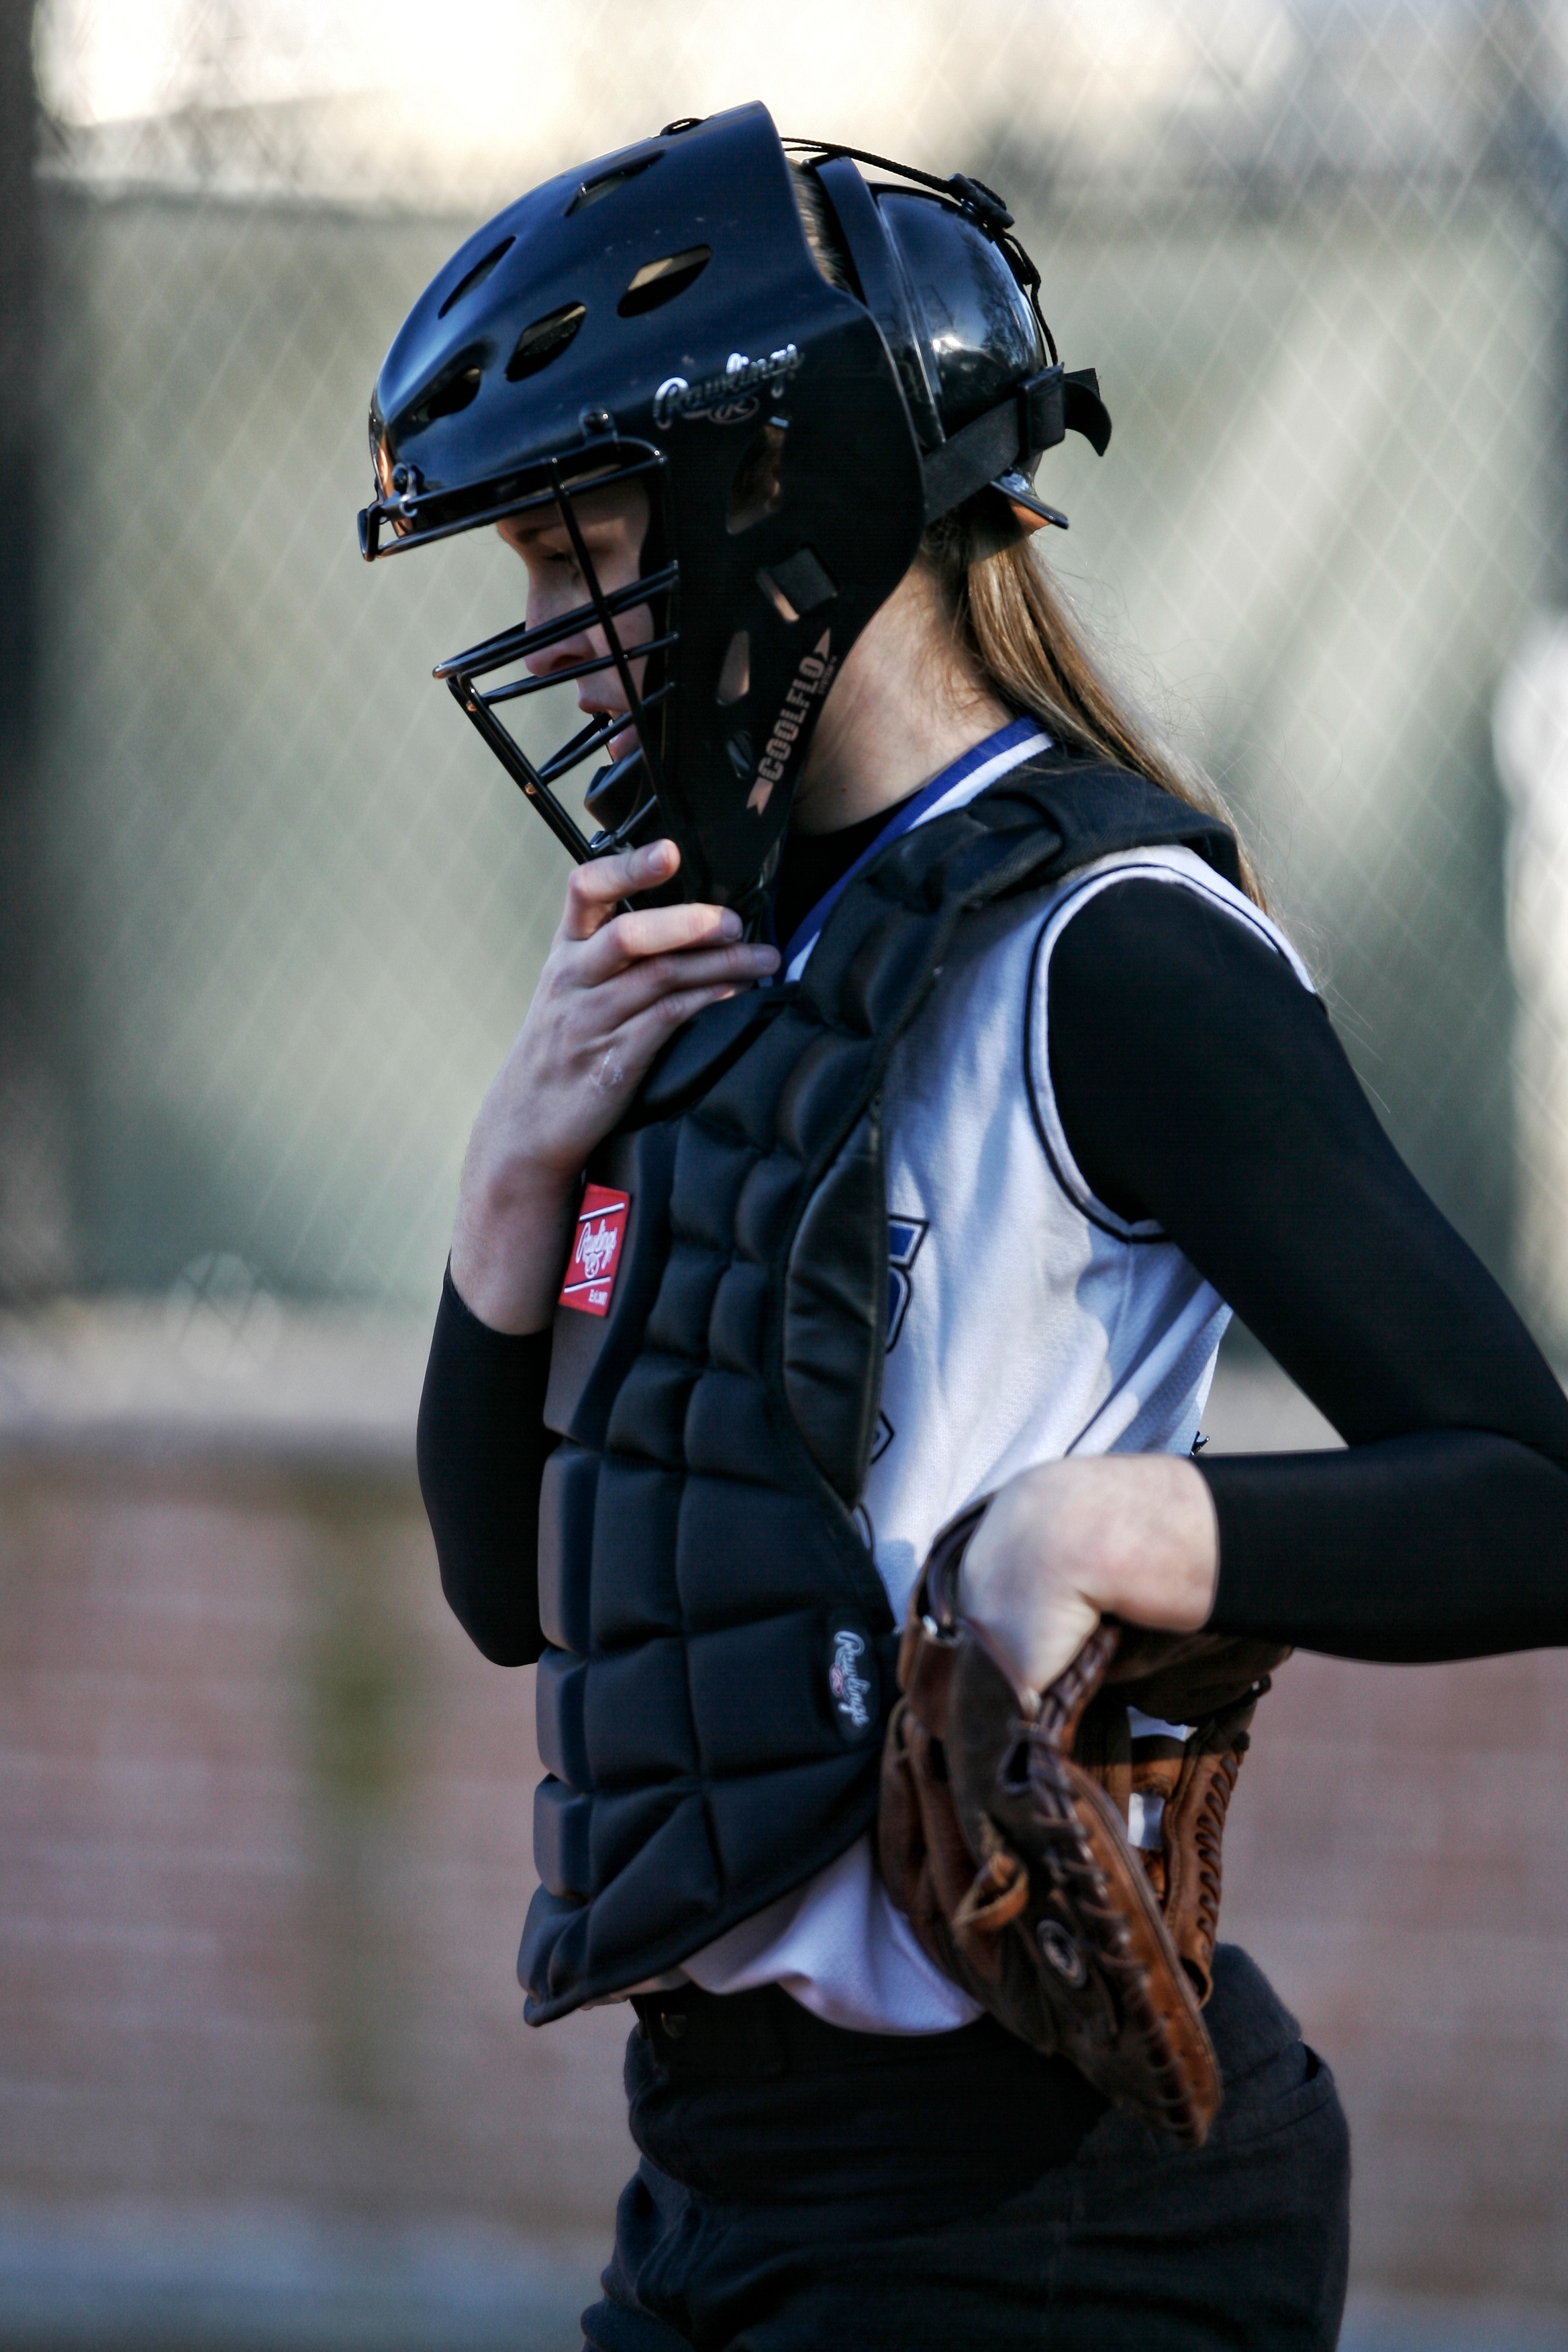
girl, glove, sport, field, game, play, female, clothing, black, thoughtful, player, competition, american, helmet, uniform, action figure, costume, concentration, catcher, softball, ballgame, concentrating, catcher's mask